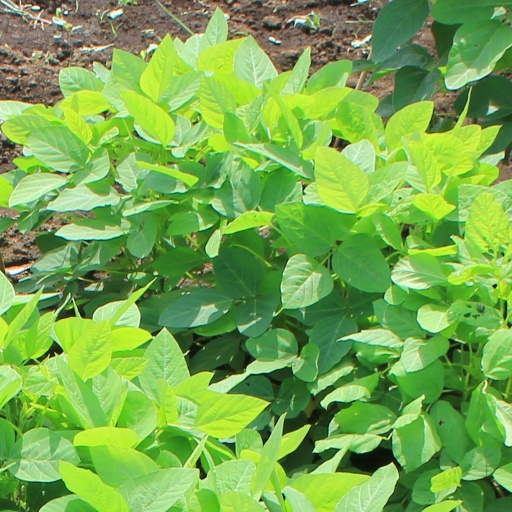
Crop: soybean